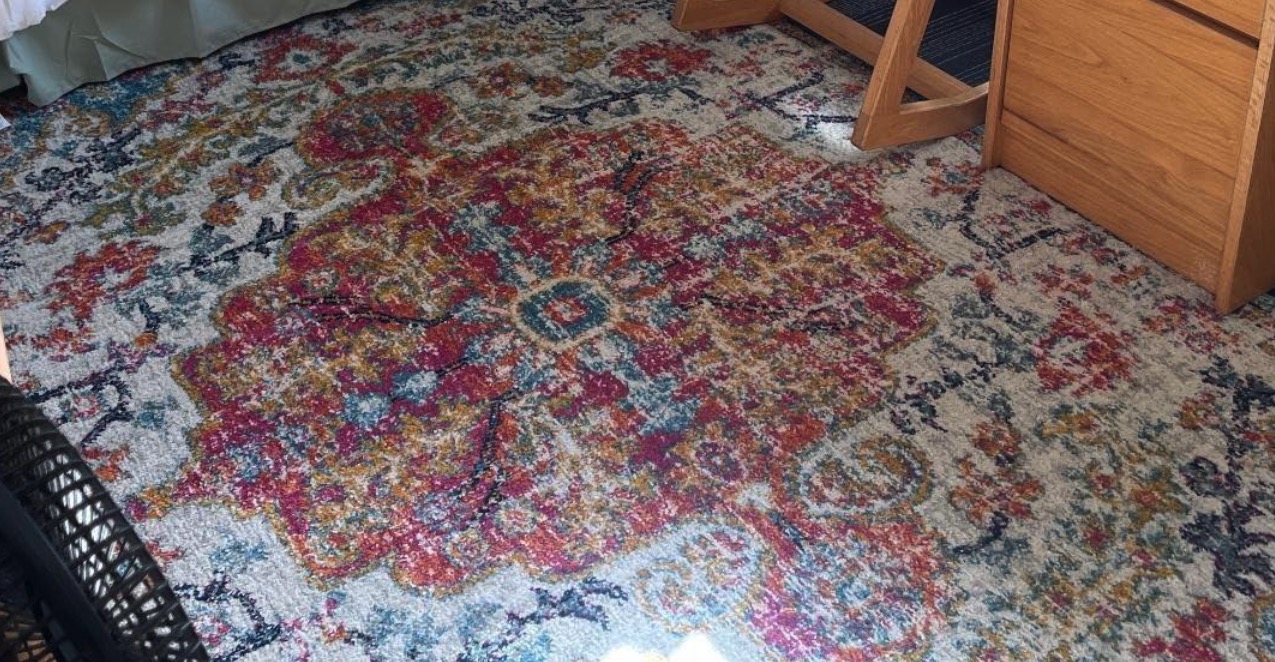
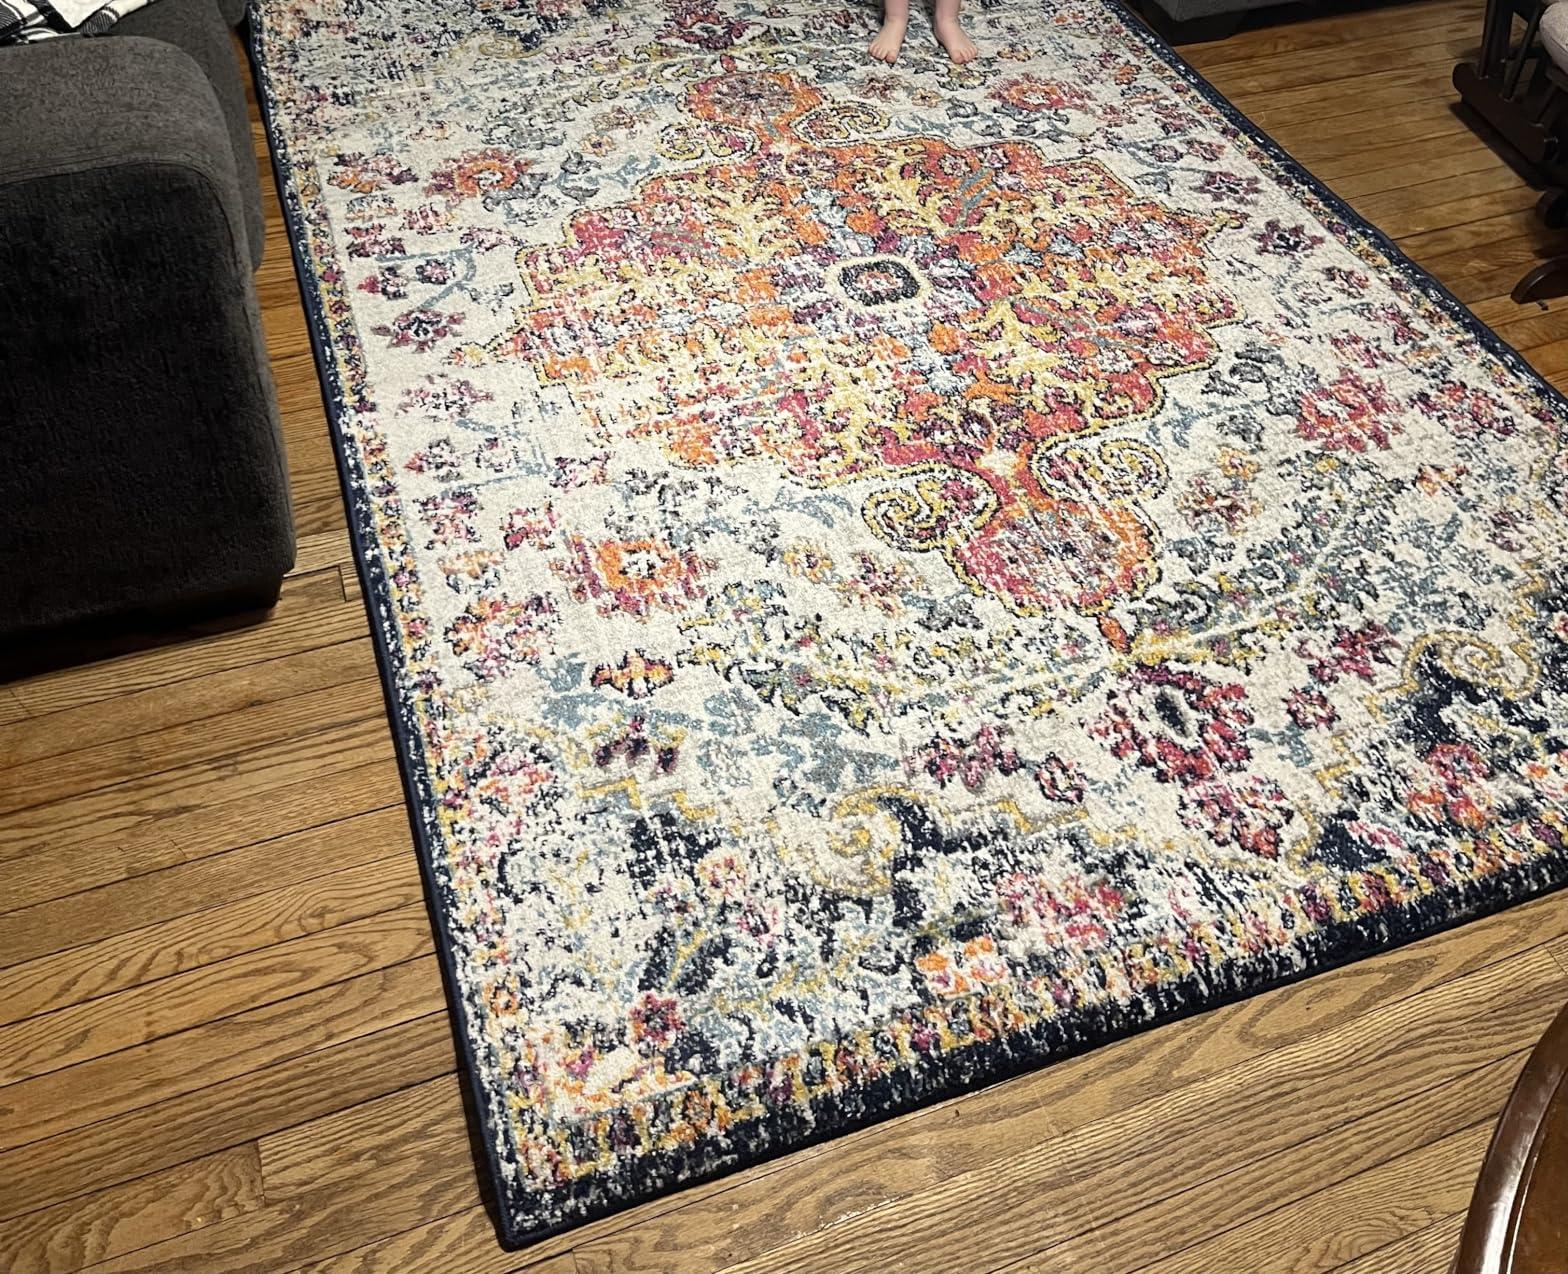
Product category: misc
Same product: yes